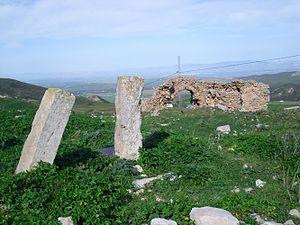
Ruines de Kouchbatia au pied du djebel Gorra
Cette liste des sites archéologiques de Tunisie donne un aperçu des sites archéologiques répartis sur le territoire de l'actuelle Tunisie.